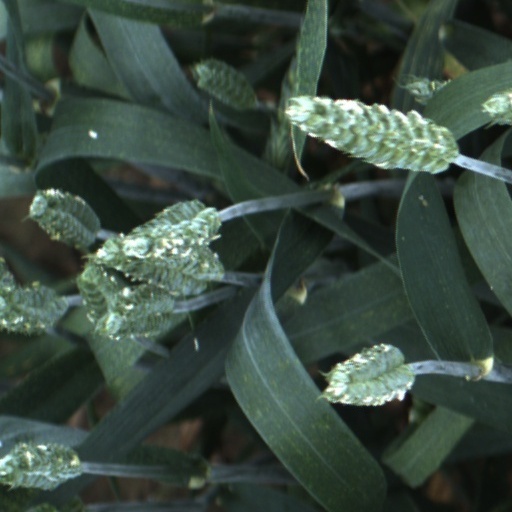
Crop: wheat